The Initiation (novel)

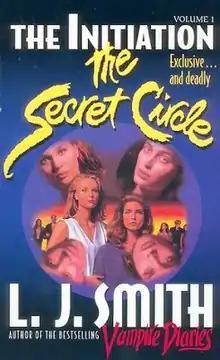
First edition

The Initiation, the first part in a series of works entitled The Secret Circle, is a young adult novel by author L. J. Smith. Smith is famous for her other works such as The Vampire Diaries and the Night World series.